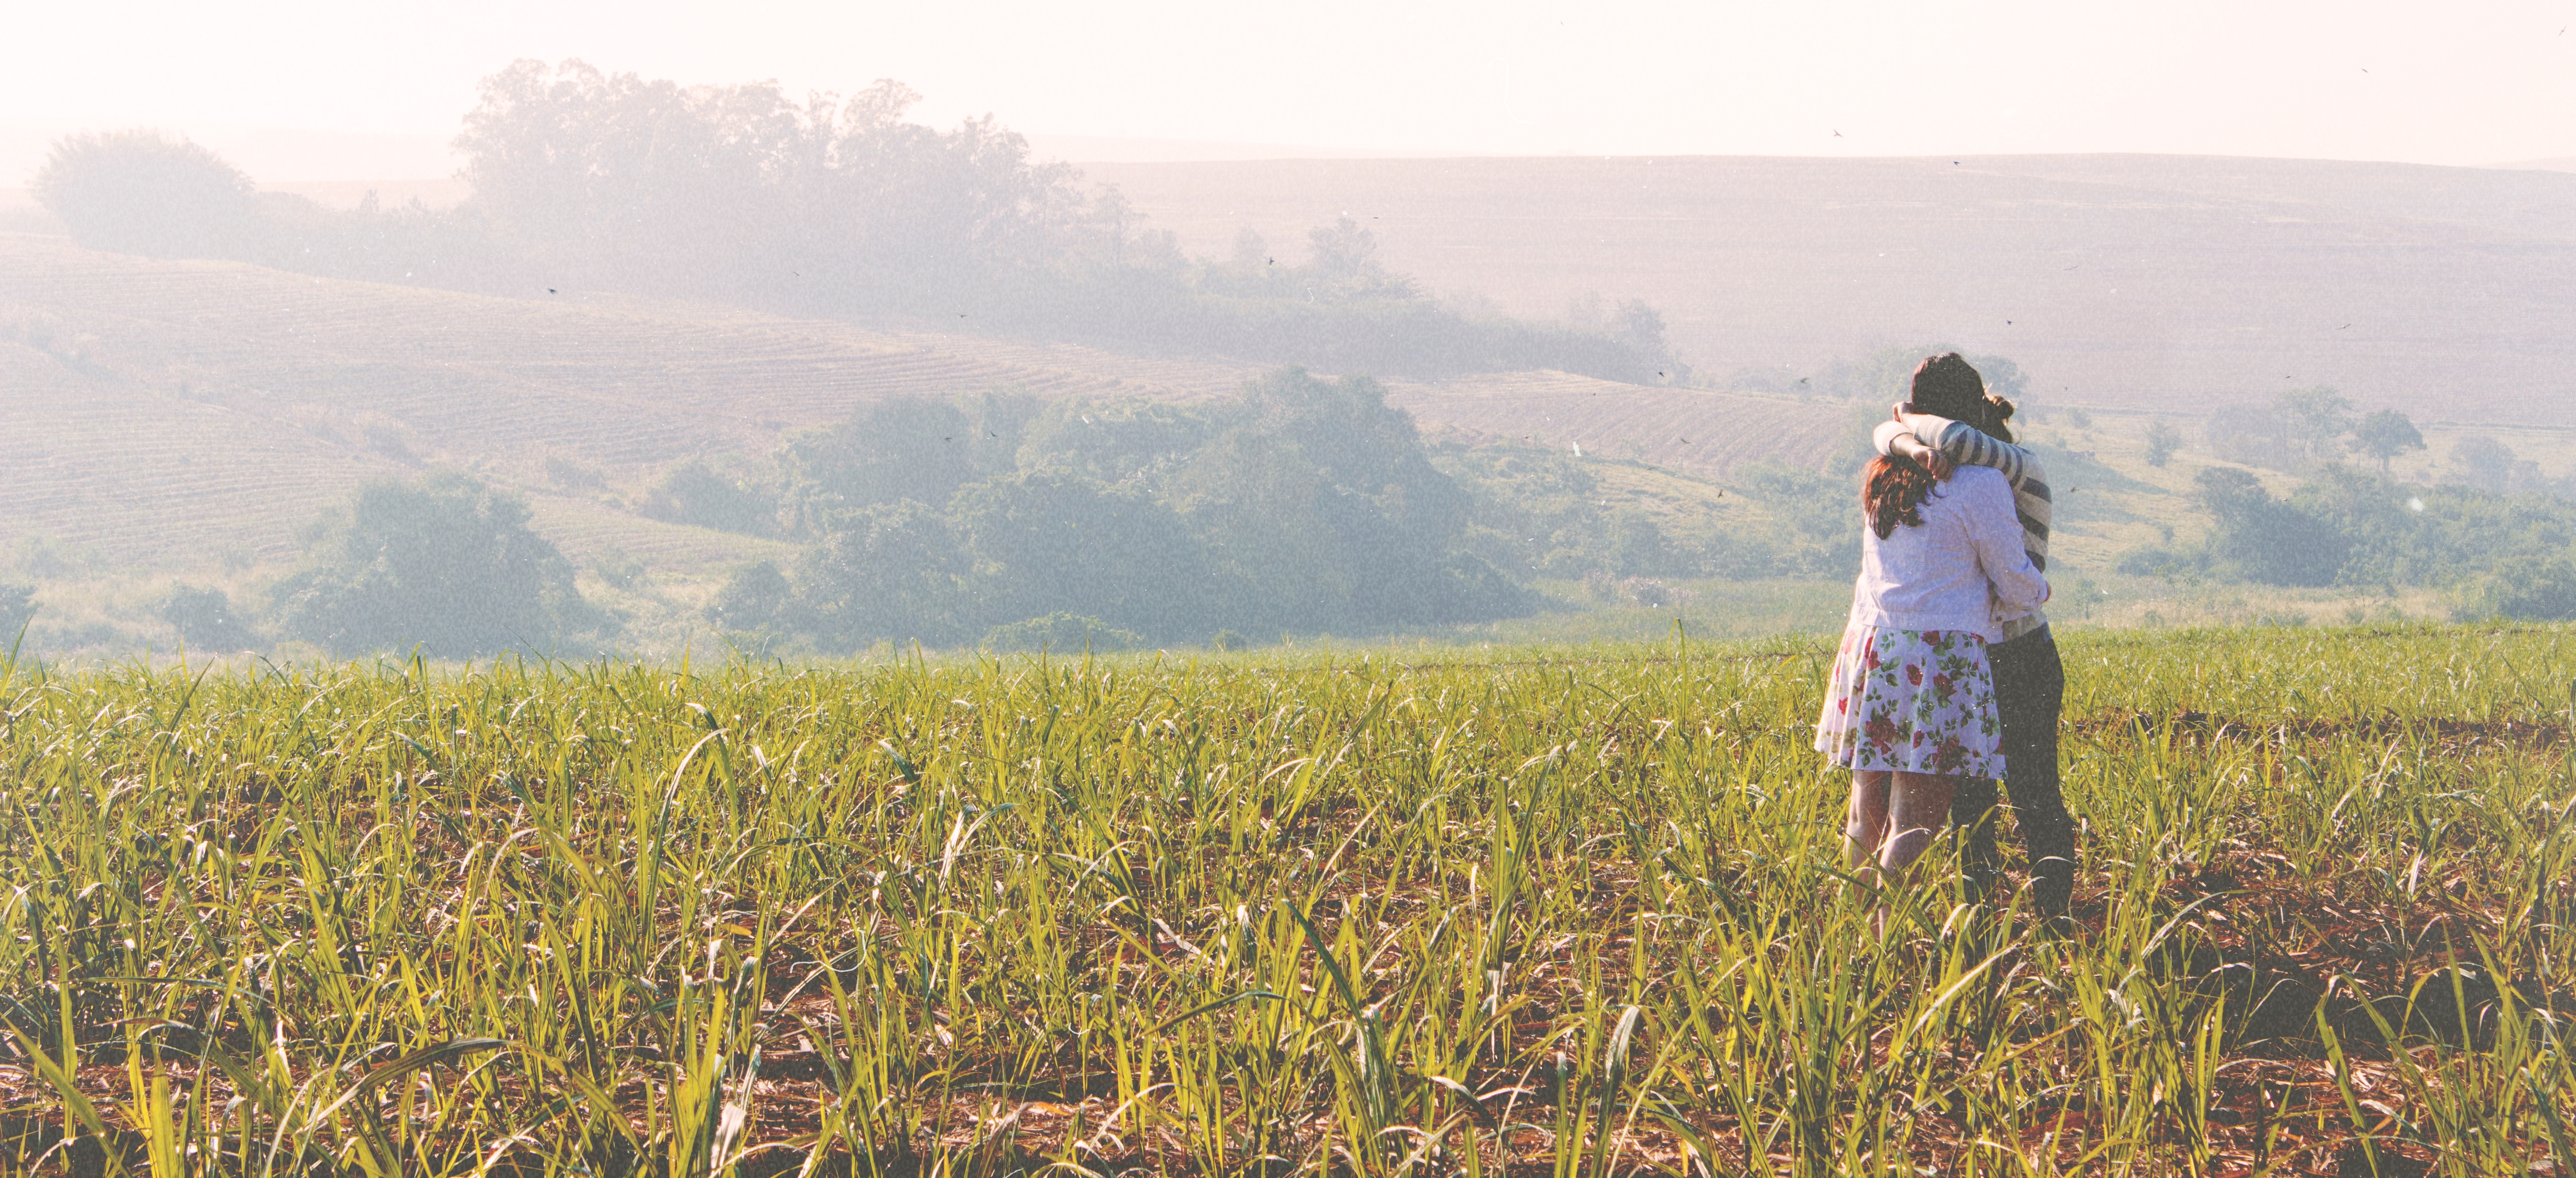
field, meadow, prairie, morning, crop, agriculture, plain, grassland, plantation, habitat, ecosystem, rural area, paddy field, natural environment, atmospheric phenomenon, grass family